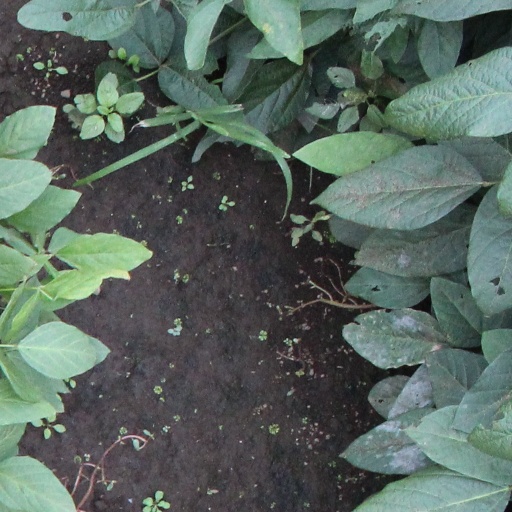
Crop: soybean